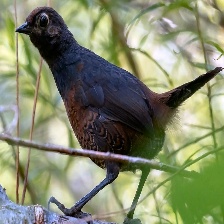
Species: BLACK THROATED HUET
Scientific name: PTEROPTOCHOS TARNII